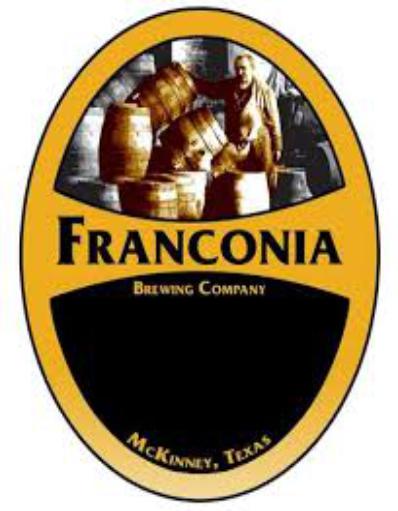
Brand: Franconia
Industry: Food